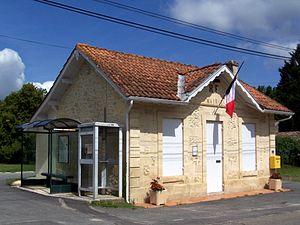
Mairie de Bossugan (Gironde, France)
Bossugan est une commune du Sud-Ouest de la France, située dans le département de la Gironde, en région Nouvelle-Aquitaine, dont elle est la commune la moins peuplée.